HNLMS Groningen (1857)

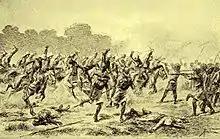
Dutch cavalry charge against Boni

On 15 September "Groningen" arrived at Barcelona. Here "Groningen" again met "Wassenaar" and both stayed over there till the 19th. "Groningen" then went back to Valencia, and arrived there on the 20th. On the 21st the prince arrived back from Madrid. On the 22nd "Groningen" was at Palma de Mallorca, and on the 23rd the prince made a tour of the island. In the evening there was a ball for 450 persons at the Captain-general's residence. It lasted till 5 in the morning. On the 24th Groningen left again. On the 25th Menorca was visited. On the 26th, she left again for Sicily.